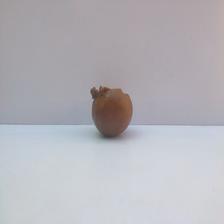
Size: Spoiled